Matt Jaffe

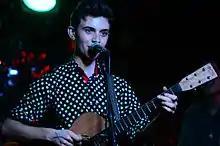

Matt Jaffe is an American singer-songwriter, guitarist and founder of the band Matt Jaffe & The Distractions.